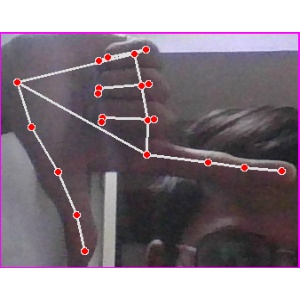
अक्षर: ख